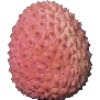
Label: Lychee 1